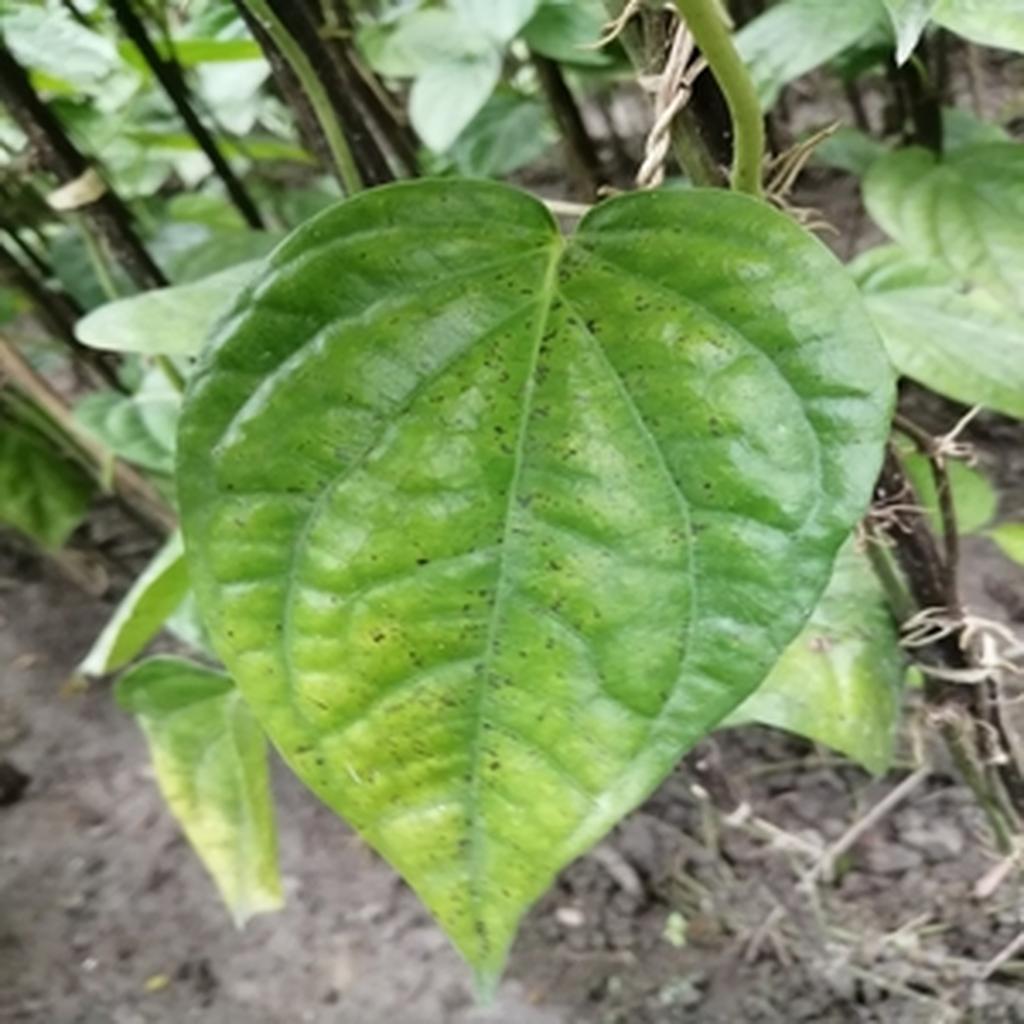
Label: Leaf_Spot